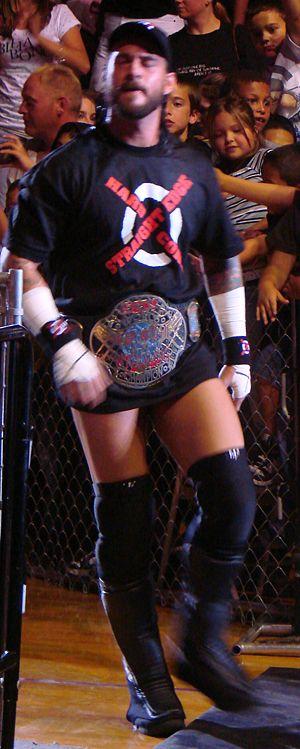
Phillip Jack Brooks, plus connu sous le nom de CM Punk, est un catcheur et pratiquant de combat libre américain. Il est connu pour son travail à la World Wrestling Entertainment de 2005 à 2014.